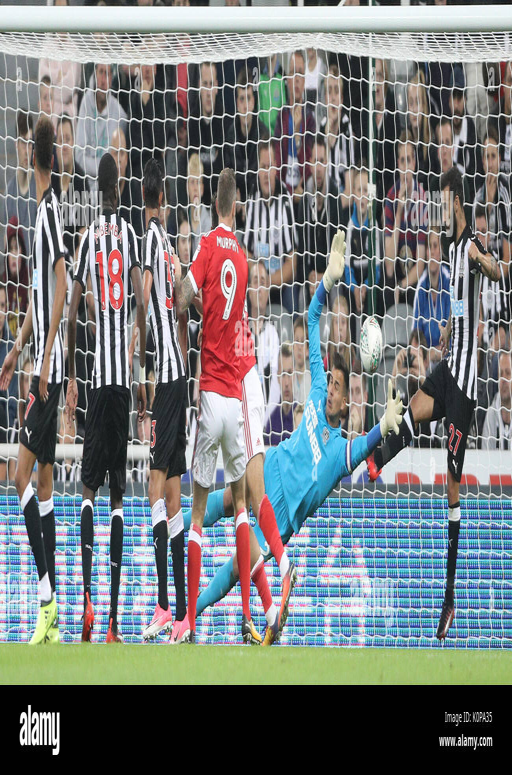
athlete scores his side 's third goal of the game during organism